Saint Catherine of Siena Church (Bambang)

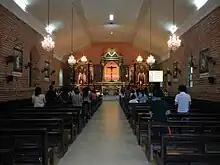
Church interior in 2013

The church façade has been described as "nearly identical" to the façade of the Dupax del Sur Church, save for a few differences with regards to its details such as the absence of the blind windows on the first level, a slightly steeper pediment, and the presence of clay insets adorning oculus on the third level. A concrete canopy covering the main portal is a later addition into the structure. The four level bell tower is also very similar to that of the Dupax del Sur Church except for the plainer, plastered look and more pronounced cornices marking the boundaries of each level. Clay insets bearing the years 1775 and 1779 suggests the dates when the belfry level was completed.